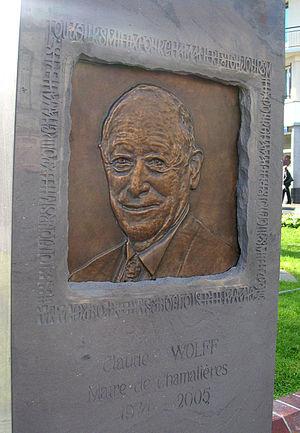
Chamalières, monument en mémoire de Claude Wolff ancien maire de la ville (Puy-de-Dôme, France)
Claude Wolff est un homme politique français, né le 24 janvier 1924 à Strasbourg et mort le 6 mai 2005 à Clermont-Ferrand, à l'âge de 81 ans.
Chamalières est une commune française, située dans le département du Puy-de-Dôme, en région Auvergne-Rhône-Alpes. À l'instar de sa voisine Royat, la ville est une des deux grandes stations thermales situées à proximité directe de Clermont-Ferrand. Toutes deux forment un ensemble thermal important tant à l'échelle régionale que nationale.